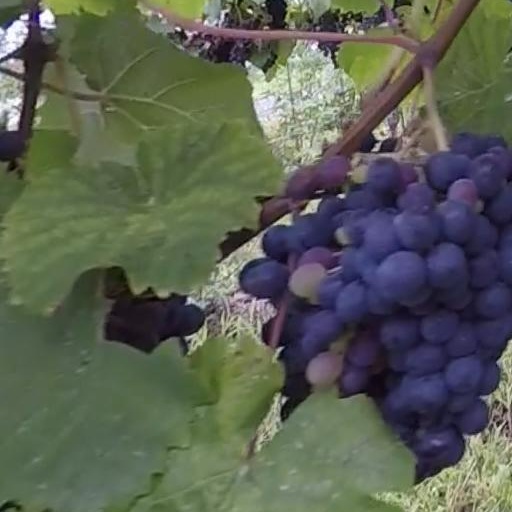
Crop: grape